Battle of Beth Zechariah

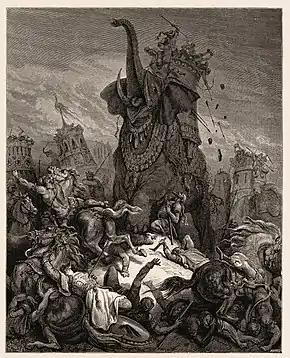
Eleazar Avaran trampled by a war elephant. Adasa would be the last battle with significant war elephant use for the Seleucids, as the Romans would hamstring the remaining elephants in the next months. Illustration by Gustave Doré in 1866.

Lysias and the Seleucid army of Syrian Greeks approached Judea from the southwest through Mount Hebron and besieged Beth-zur. After Beth-zur surrendered, they continued northward toward Jerusalem, about away. Judas declined to revert to the guerrilla tactics of earlier in the revolt, as this would likely mean ceding southern Judea and Jerusalem without contest. Instead, he rallied an army to intercept the expedition and positioned his troops on the high ground on the main road to Jerusalem. The Seleucids would be required to enter via a valley approach, restricting their numeral advantage. Near the end of May 162 BC, the two armies clashed at a narrow pass near Beth Zechariah.